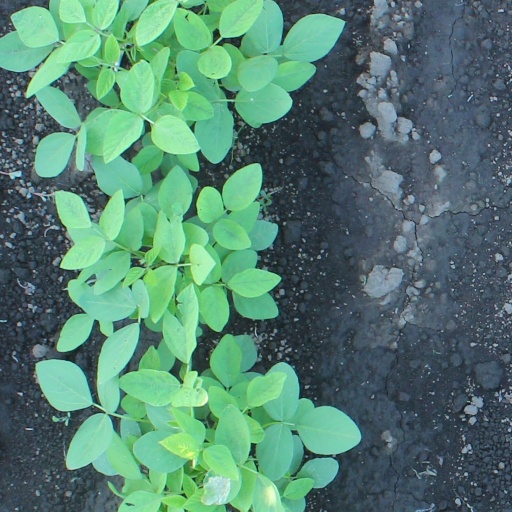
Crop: soybean